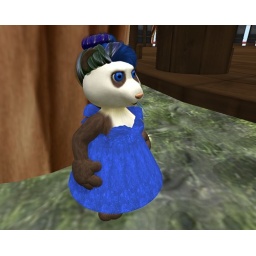
same dress in 1 shade of blue